European Drag Racing Championship

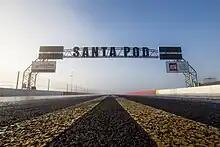
Santa Pod Raceway finish line

Commencing in May at Santa Pod, and concluding with the finals annually in September in the same location. Traditionally, the second and fifth stages are held in Tierp Arena and the third and fourth stages in Alastaro Circuit and Hockenheim Ring. The races take place on a track known as the drag strip. Before the drag strip a feature referred to as a 'water box' is used by the racers to do burnouts. The typical distance of a drag strip is a quarter of a mile, 1320 feet/402 metres. A shut down area exists immediately after the finishing line enabling the vehicles to stop in a room designed especially for that task.